Albert Frink

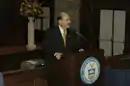
Albert Frink (2006)

Albert A. Frink is the former Assistant Secretary for Manufacturing Services of U.S. Commerce Department, an office which was dubbed "manufacturing czar", by the press. Congress created the position in early 2004 (Consolidated Appropriations Act of 2004, P.L. 108–199, 118 Stat. 3, 65 (Jan. 23, 2004)) to ostensibly combat the loss of jobs in the manufacturing sector.